Rani of Jhansi

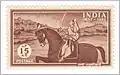
Postage stamp depicting the Rani of Jhansi on horseback in countryside

Rose, unable to confront the new enemy with his whole force for fear that the defenders of Jhansi would sortie into his rear, detached just 1,200 men to confront Tatya Tope. Despite the numerical advantages of the rebel force, the vast majority of them was untrained, and they used old, slow guns. In the Battle of Betwa on 1 April, accurate British artillery fire repelled the first rebel line, and organisational mistakes meant the second line was unable to assist. In a comprehensive victory, the British lost less than one hundred men, and inflicted over 1,500 casualties on Tatya Tope's army. At 3am on 3 April, two columns assaulted the south wall of Jhansi—one through the breach and one using ladders in an escalade—and both penetrated the defences. The Rani personally led a counter-attack with 1,500 Afghan troops, but steady British reinforcement drove them back, and she retreated to the fort.